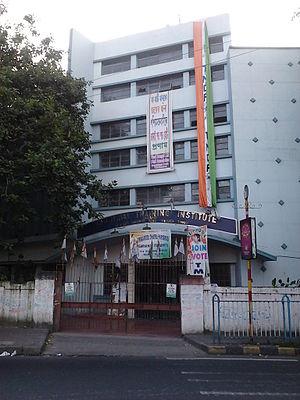
Les Instituts de formation industrielle sont des instituts de formation dans les domaines techniques qui dépendent du Directorate General of Employment & Training du ministère du Travail et de l'Emploi.